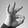
ASL letter: F